Gonzalo Portocarrero

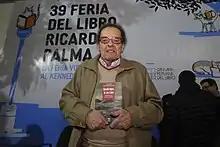
Portocarrero in 2018

Gonzalo Portocarrero (December 3, 1949 – March 21, 2019) was a Peruvian sociologist, social scientist and essayist.